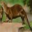
Label: otter